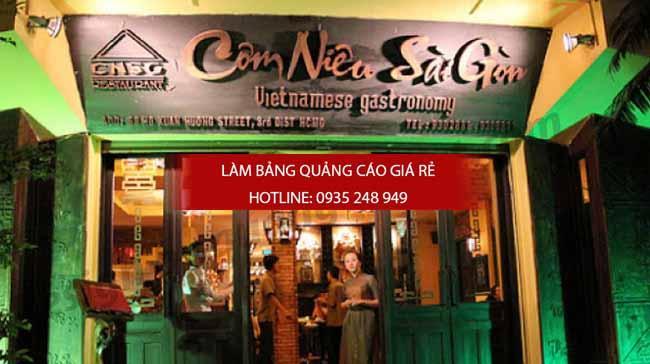
có một cô gái đứng ở ngay cửa của quán ăn